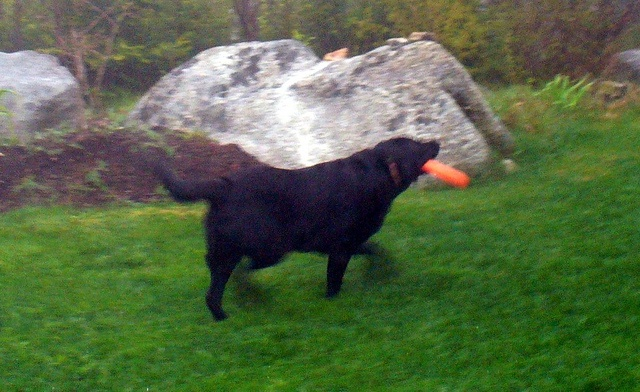
A black dog carrying a frisbee in its mouth
A dog with a toy in its mouth running in a backyard.
A large dog runs with an orange Frisbee in it's mouth.
Large black dog with an orange frisbee in its mouth.
A black dog with an orange frizbee in its mouth.